History of Tbilisi

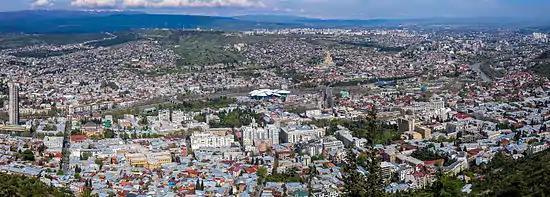
Panoramic view of Tbilisi in 2015.

In 1801, after the Georgian kingdom of Kartli-Kakheti of which Tbilisi was the capital was annexed by the Russian Empire, Iran officially lost control over the city and the wider Georgian lands it had been ruling for centuries. Under Russian rule, the city subsequently became the center of the Tbilisi Governorate ("Gubernia"). From the beginning of the 19th century Tbilisi started to grow economically and politically. New buildings, mainly of European style, were erected throughout the town. New roads and railroads were built to connect Tbilisi to other important cities in Russia and other parts of Transcaucasia such as Batumi, Poti, Baku, and Yerevan. By the 1850s Tbilisi once again emerged as a major trade and a cultural center. The likes of Ilia Chavchavadze, Akaki Tsereteli, Mirza Fatali Akhundzade, Iakob Gogebashvili, Alexander Griboedov and many other statesmen, poets, and artists all found their home in Tbilisi. The city was visited on numerous occasions by and was the object of affection of Alexander Pushkin, Leo Tolstoy, Mikhail Lermontov, the Romanov Family and others. The main new artery built under Russian administration was Golovin Avenue (present-day Rustaveli Avenue), on which the Viceroys of the Caucasus established their residence.